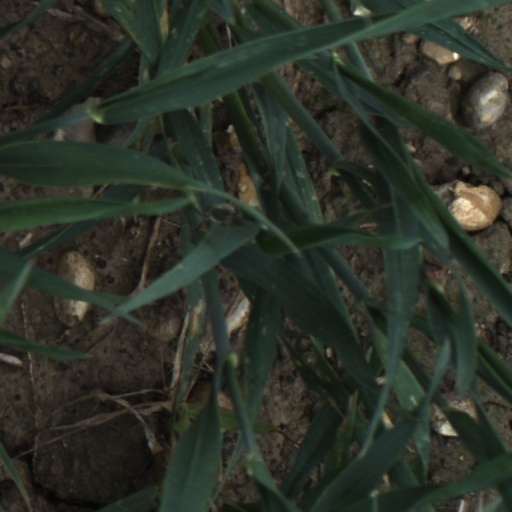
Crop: wheat